Super Vocal

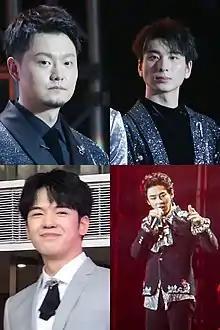
clockwise from top left: Ju Hongchuan, Cai Chengyu, Gao Tianhe, and Tong Zhuo

Super Vocal, is a Chinese mainland bel canto quartet with a line-up consisting of Ju Hongchuan, Cai Chengyu, Gao Tianhe and Tong Zhuo.